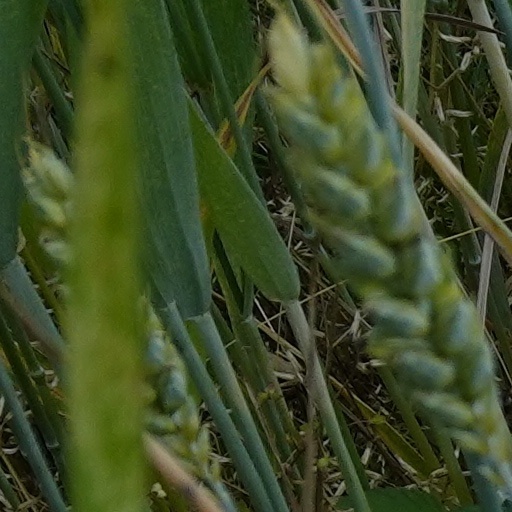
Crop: wheat